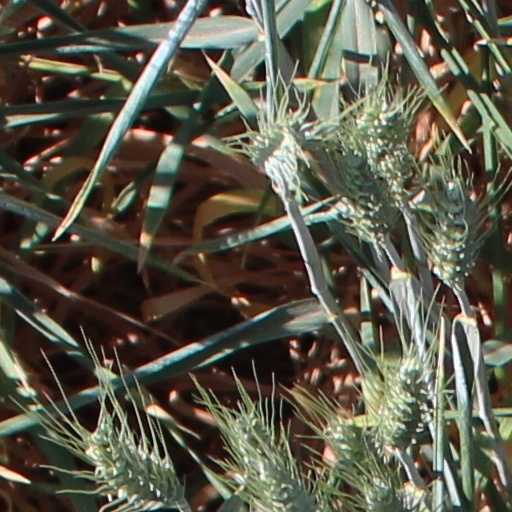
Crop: wheat